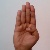
The image shows a hand gesture representing the letter 'B' in Indian Sign Language.